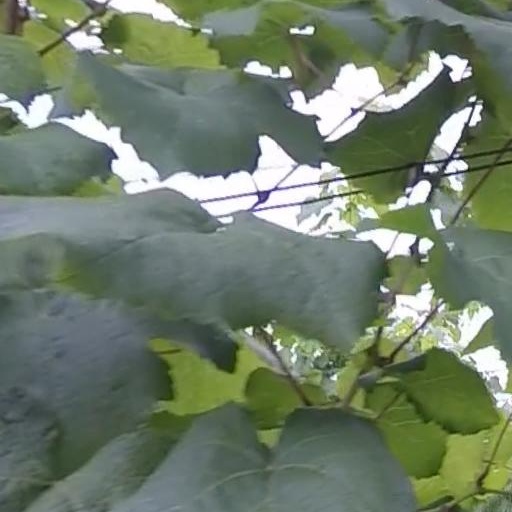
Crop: grape